Junior (education year)

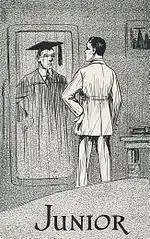
Junior class artwork, from East Texas State Normal College's 1920 "Locust" yearbook

A junior is a person in the third year at an educational institution in the US and some other countries, usually at a secondary school or at the college and university level, but also in other forms of post-secondary educational institutions. In United States high schools, a junior is an eleventh-grade student; juniors are considered upperclassmen.